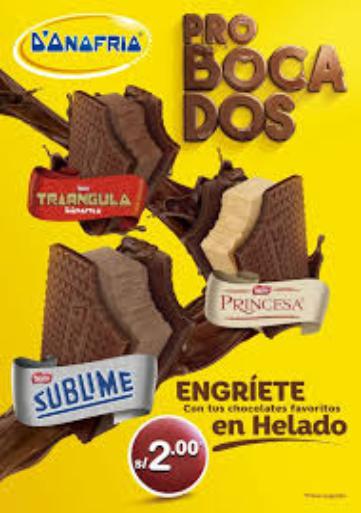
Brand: Chocolate D'Onofrio
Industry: Food